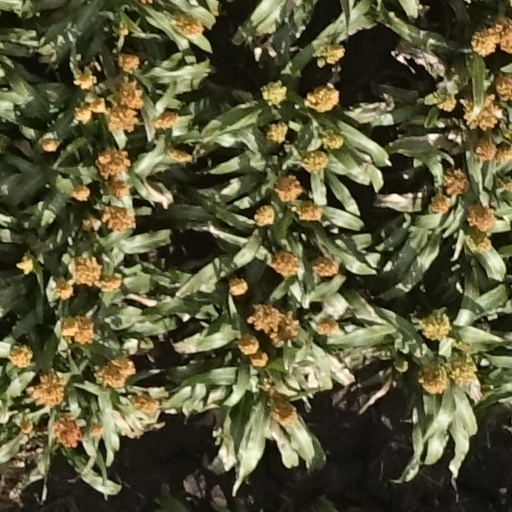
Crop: sorghum